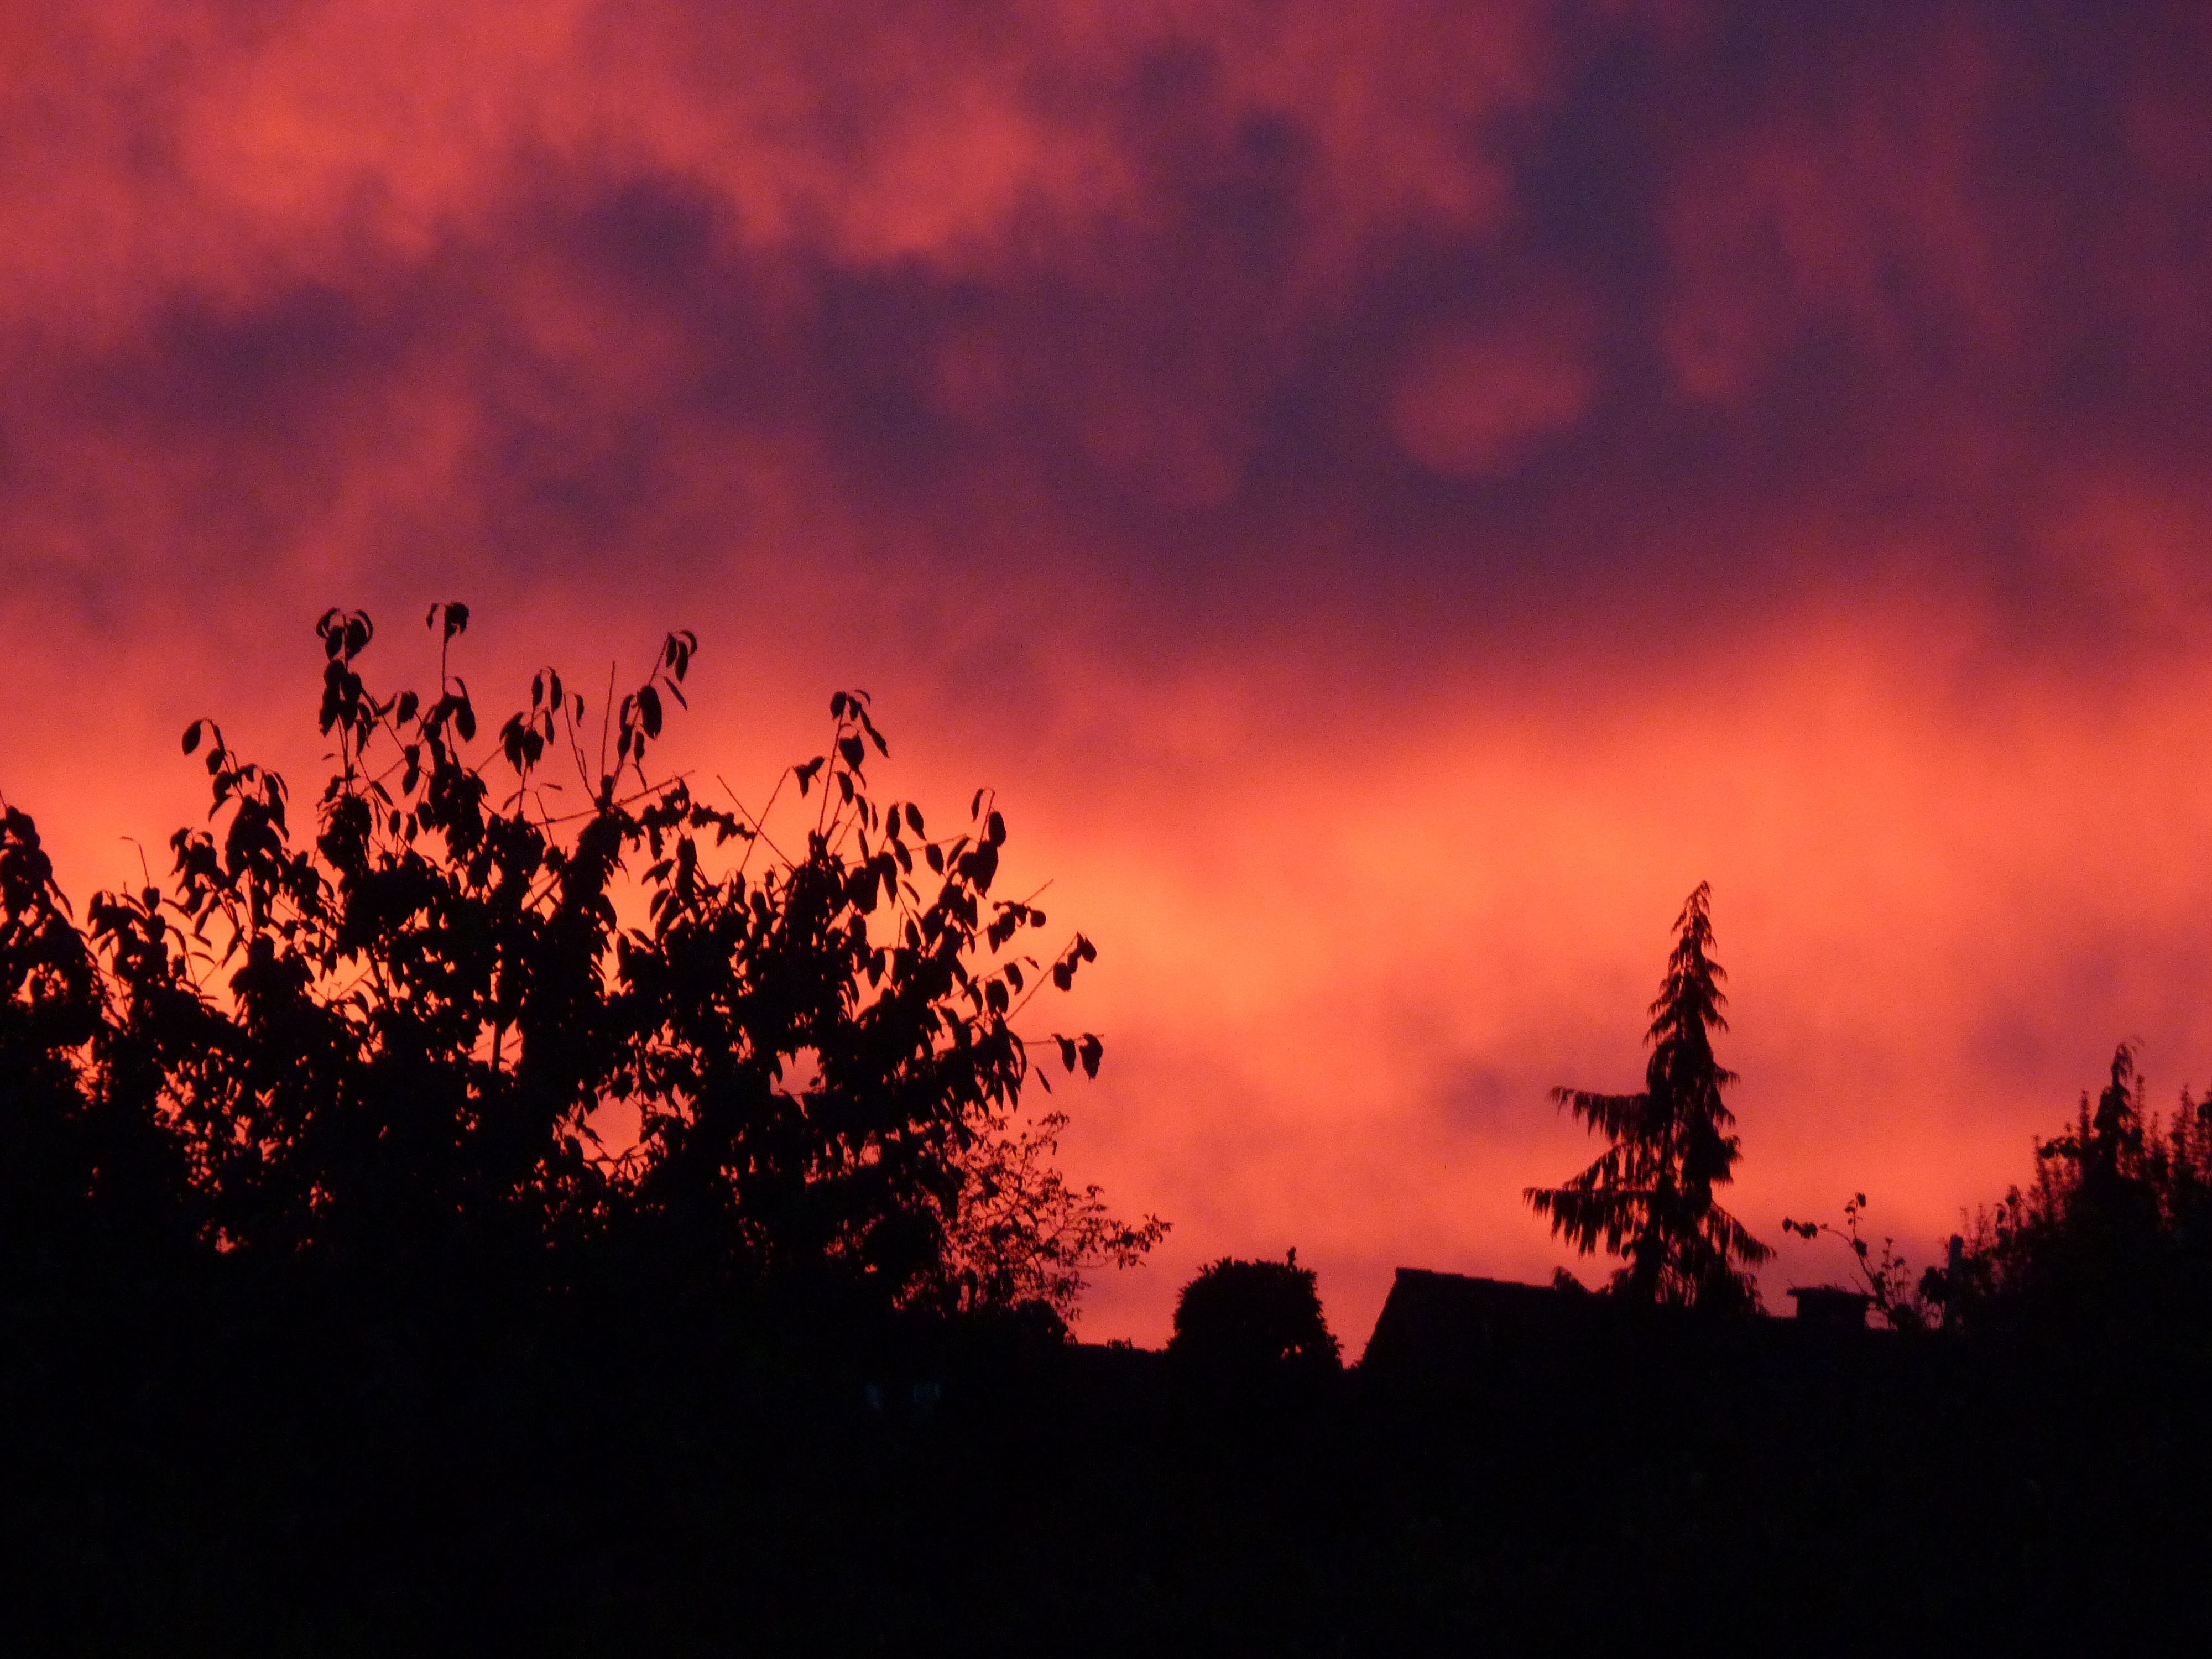
horizon, cloud, sky, sunrise, sunset, sunlight, morning, dawn, atmosphere, dusk, evening, red, clouds, afterglow, red sky at morning